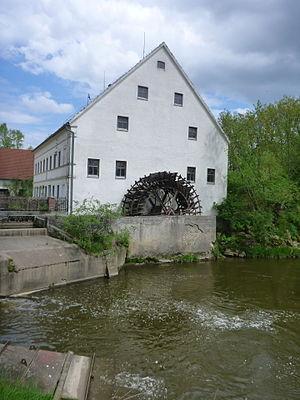
La Zusam est une rivière allemande de 81 km de long qui coule dans le land de Bavière. Elle est un affluent en rive droite du Danube dans lequel elle se jette au niveau de la ville de Donauwörth.